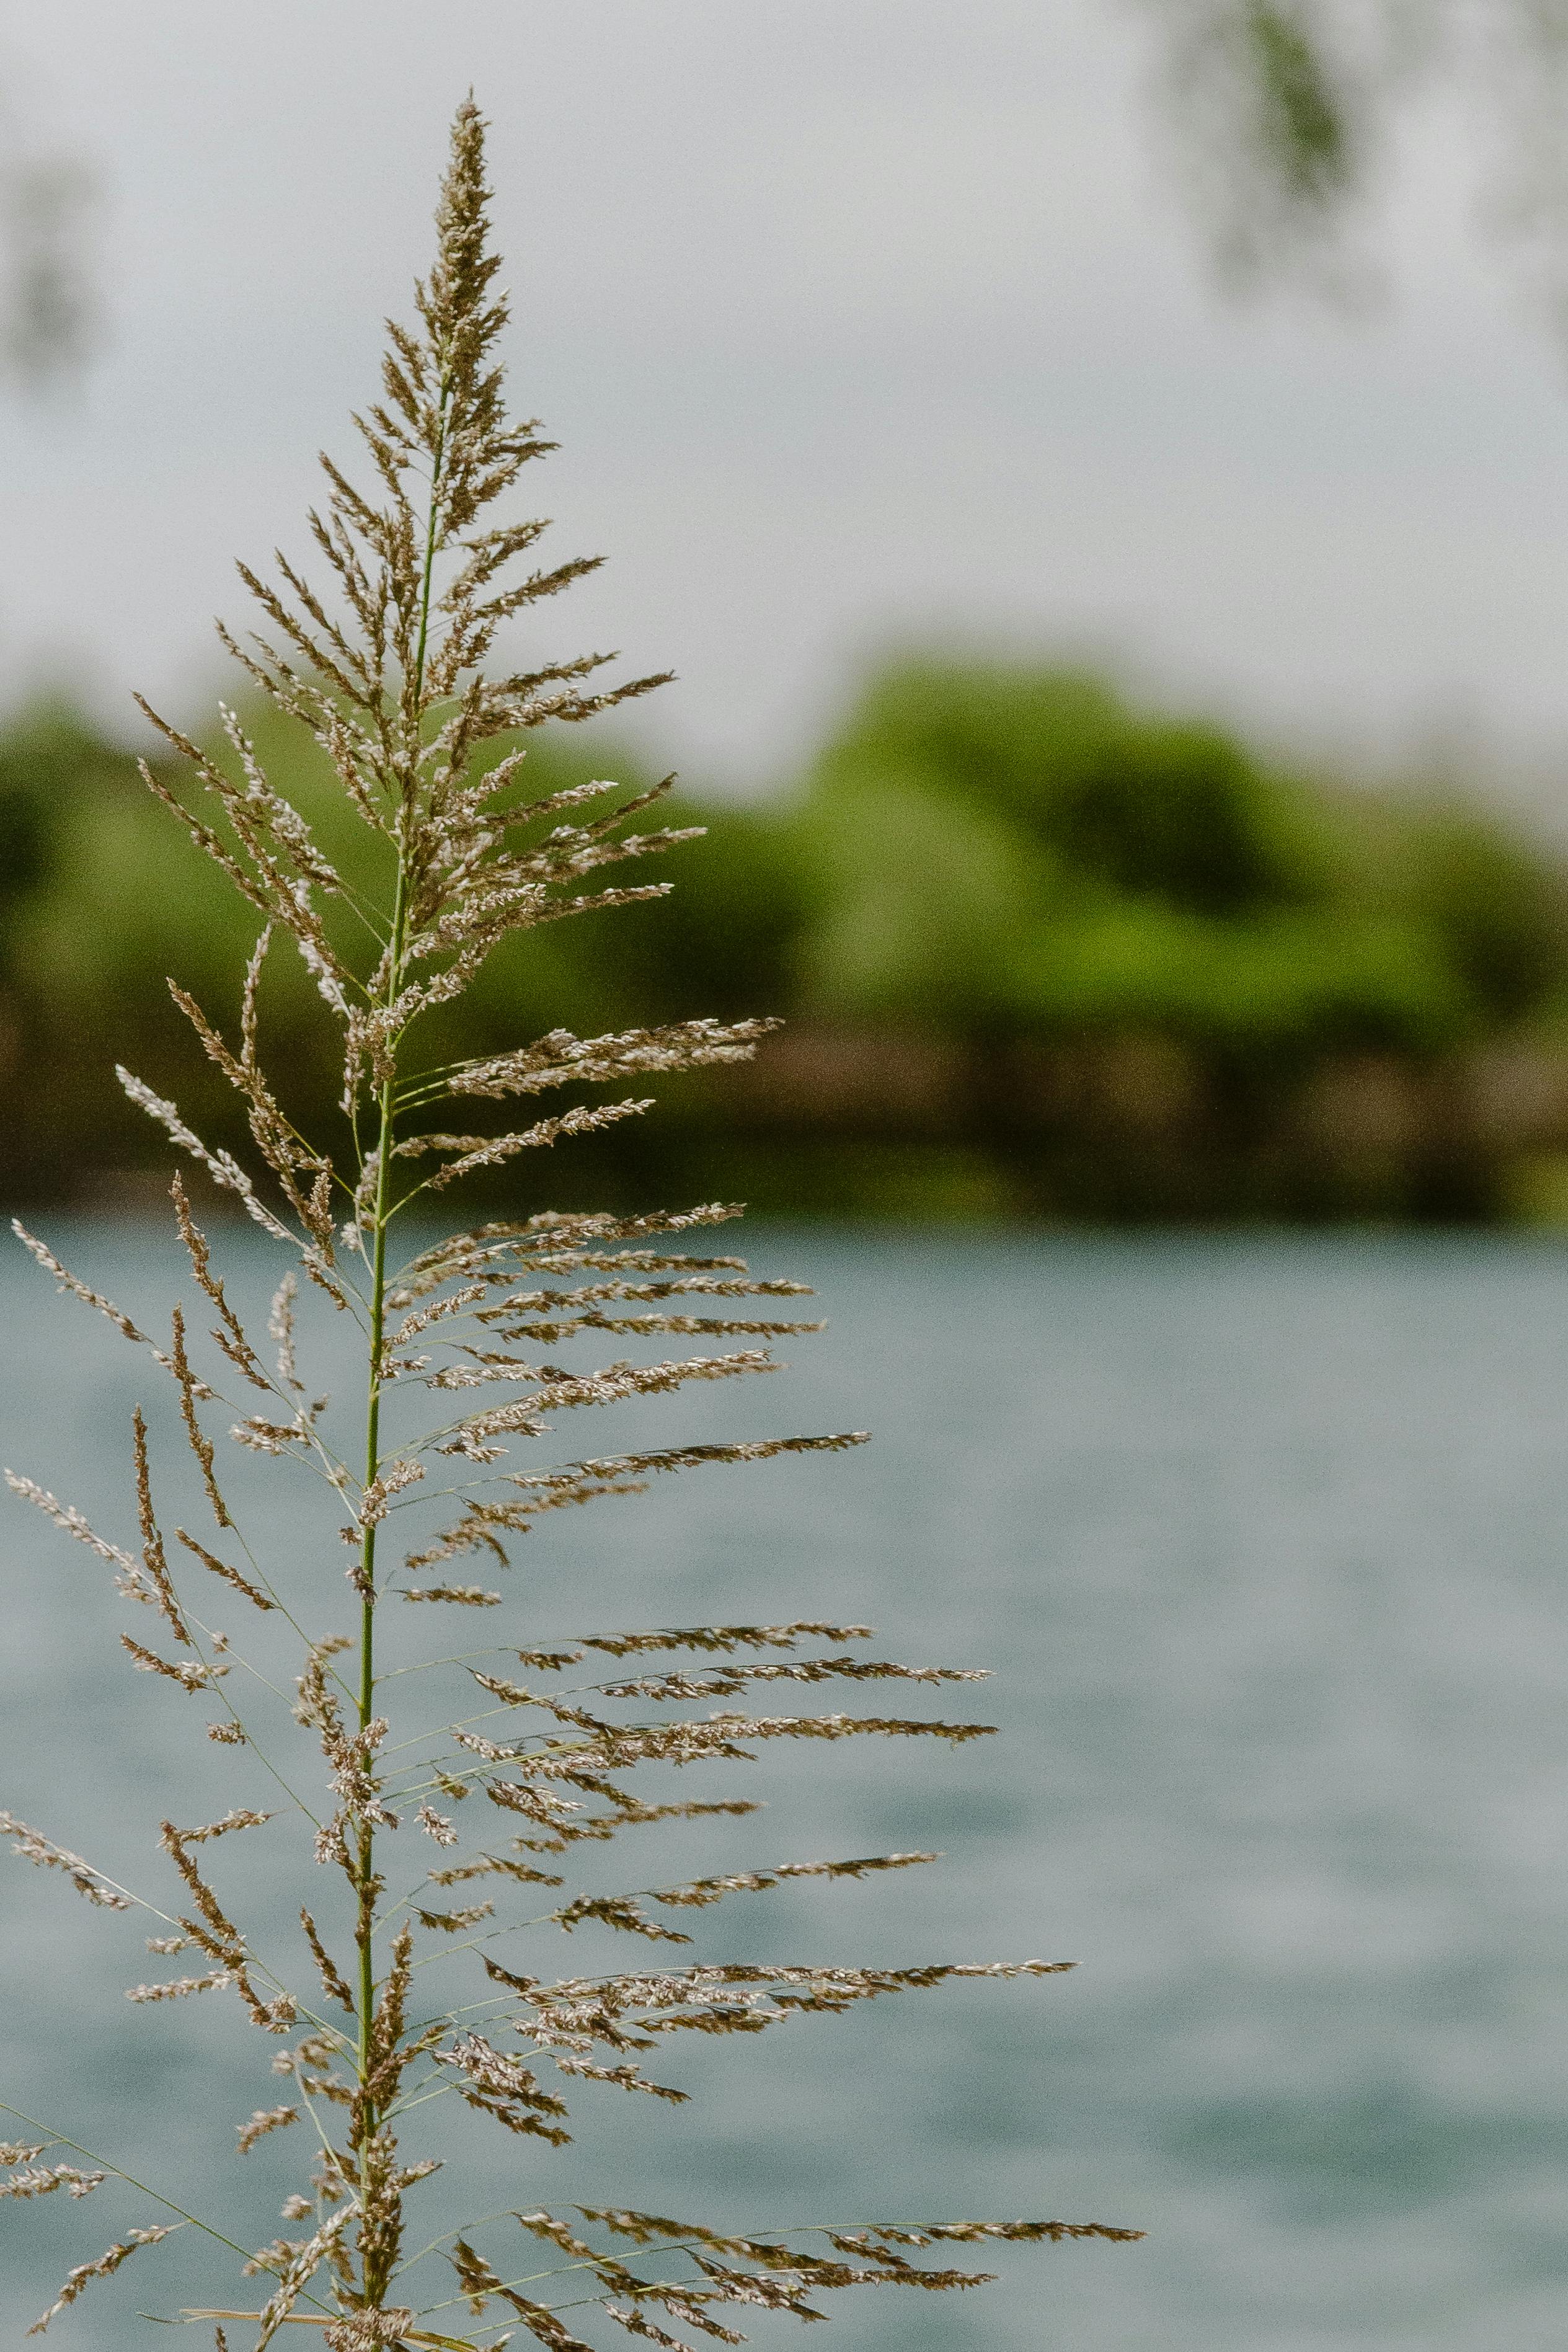
natural, water, plant, flower, branch, twig, natural landscape, sky, terrestrial plant, grass, lake, wood, evergreen, flowering plant, tree, landscape, conifer, vascular plant, subshrub, forest, plant stem, reservoir, pine, pine family, wetland, reflection